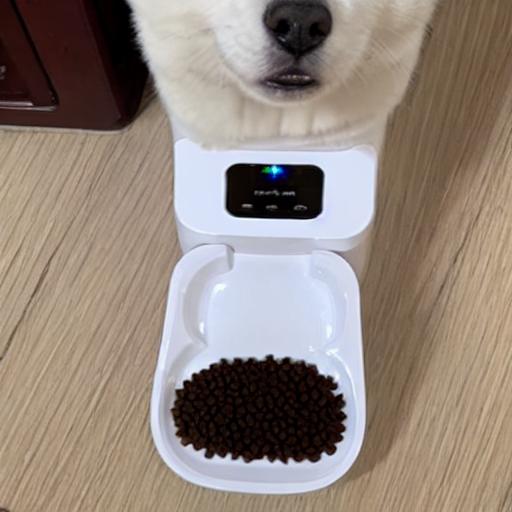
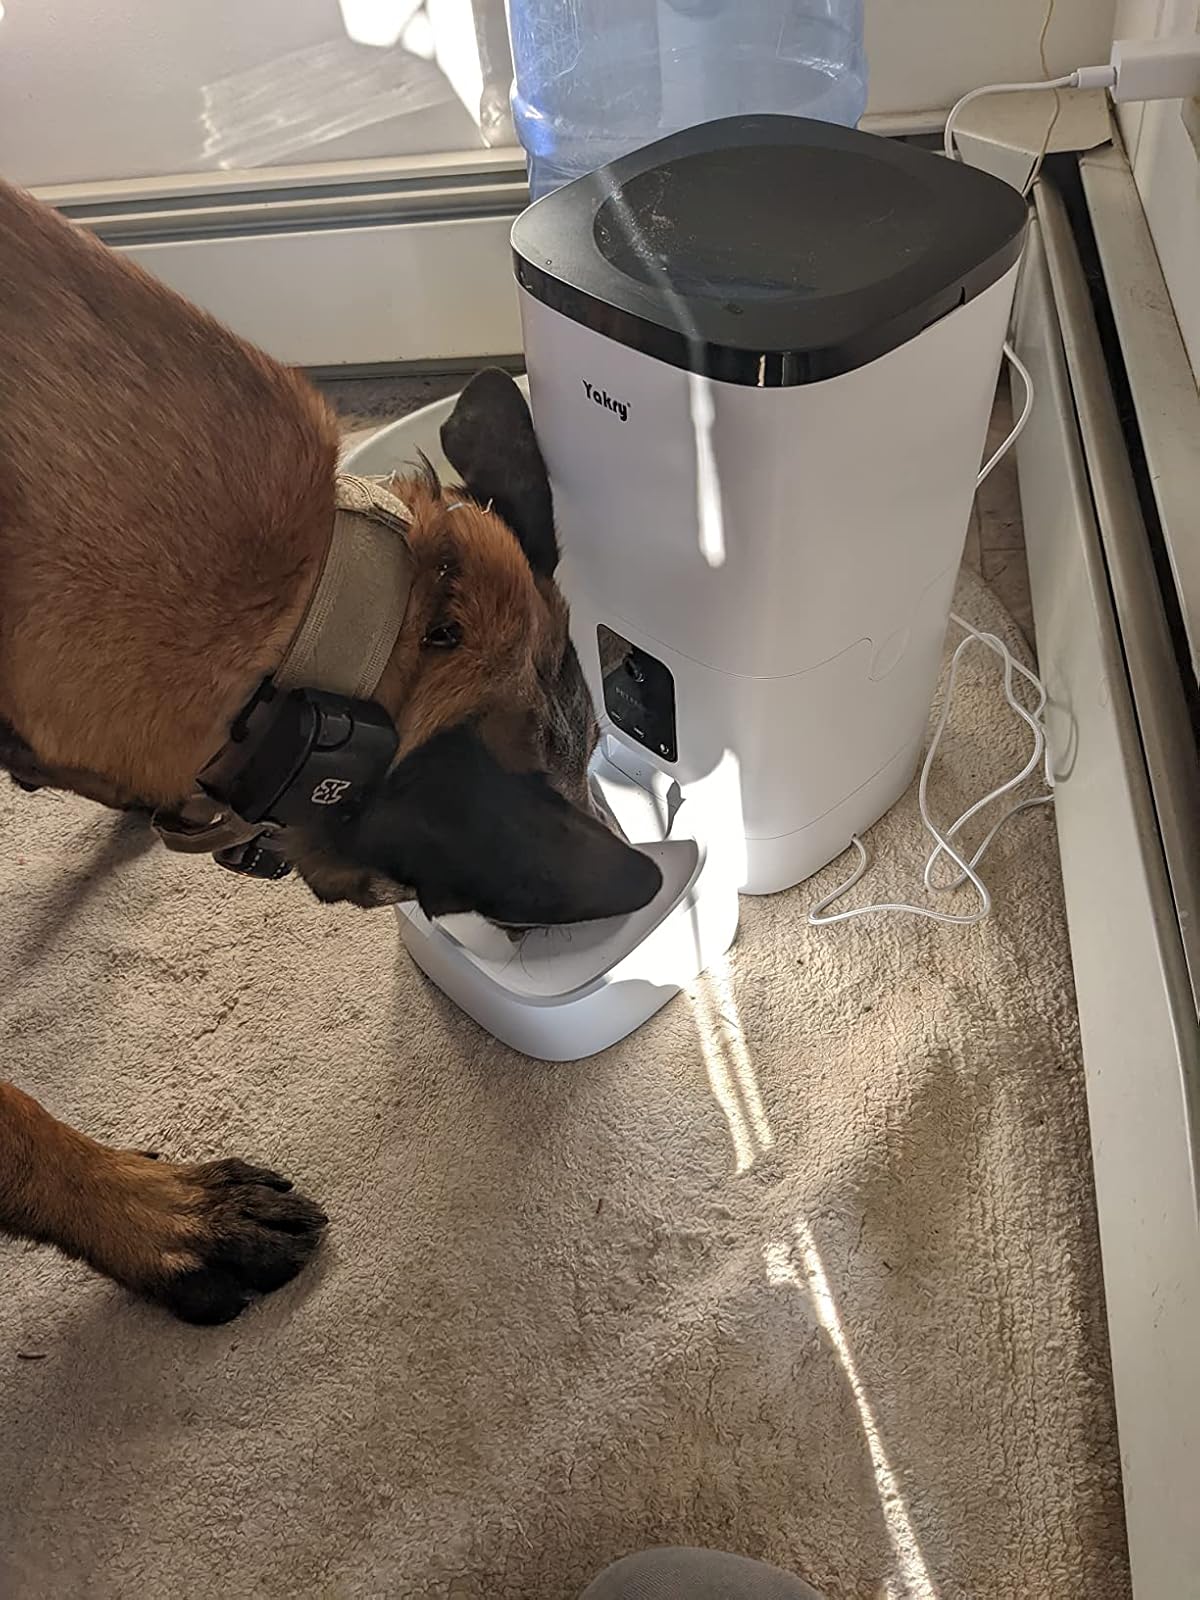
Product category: items_feeder
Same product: no